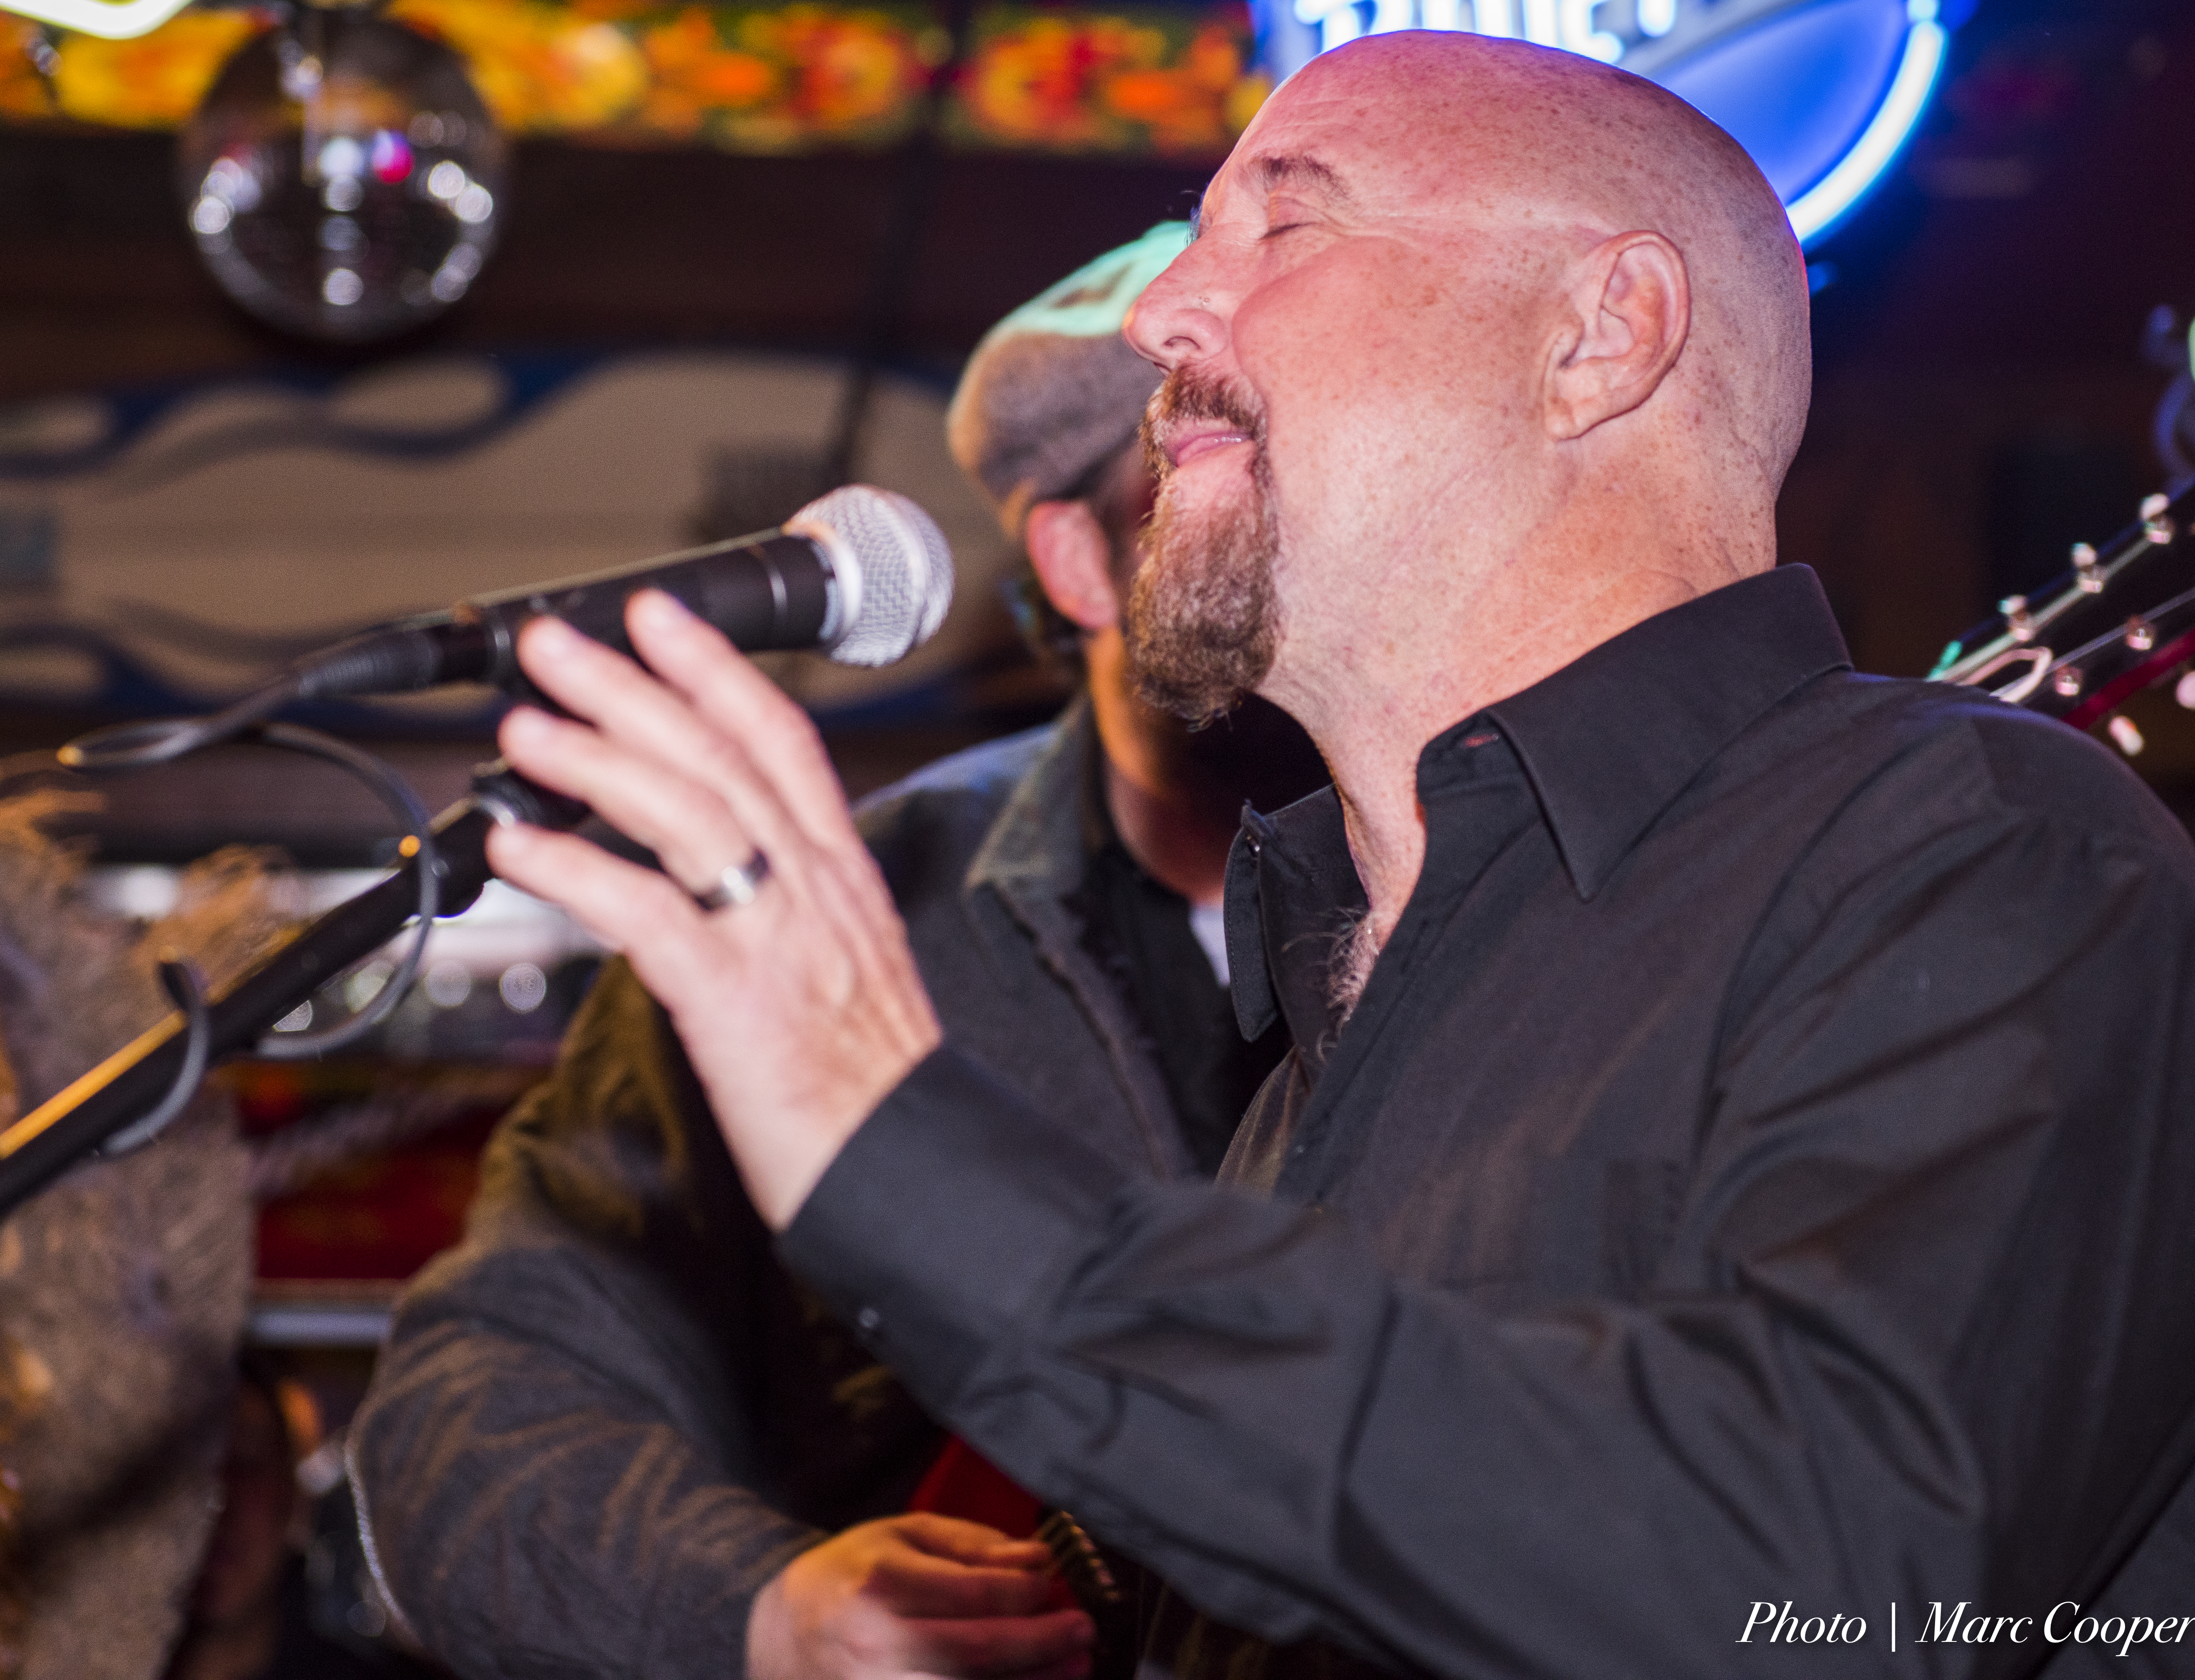
person, music, audience, musician, profession, performance, singing, singer songwriter